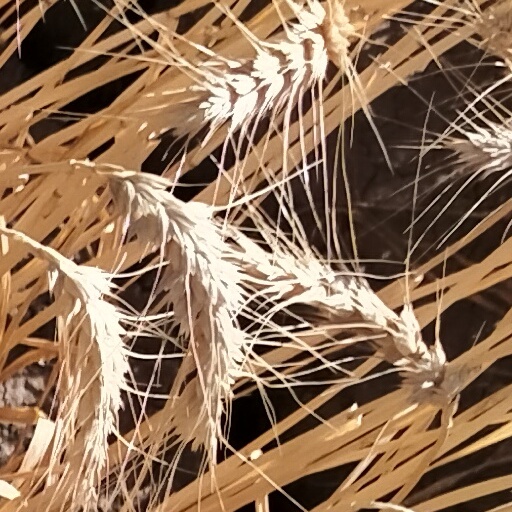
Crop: wheat